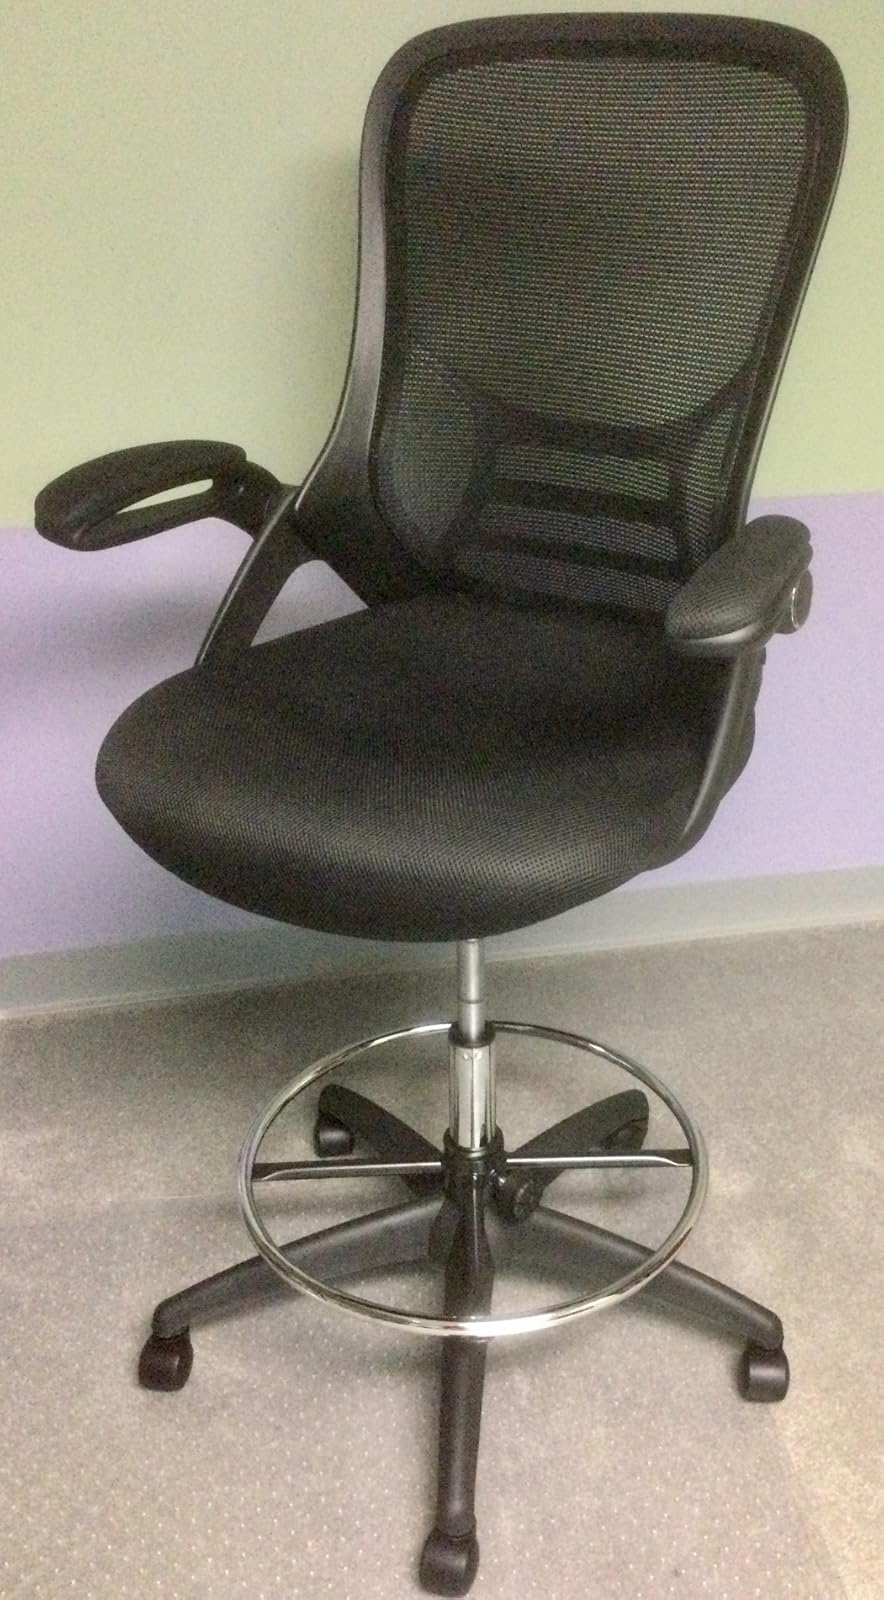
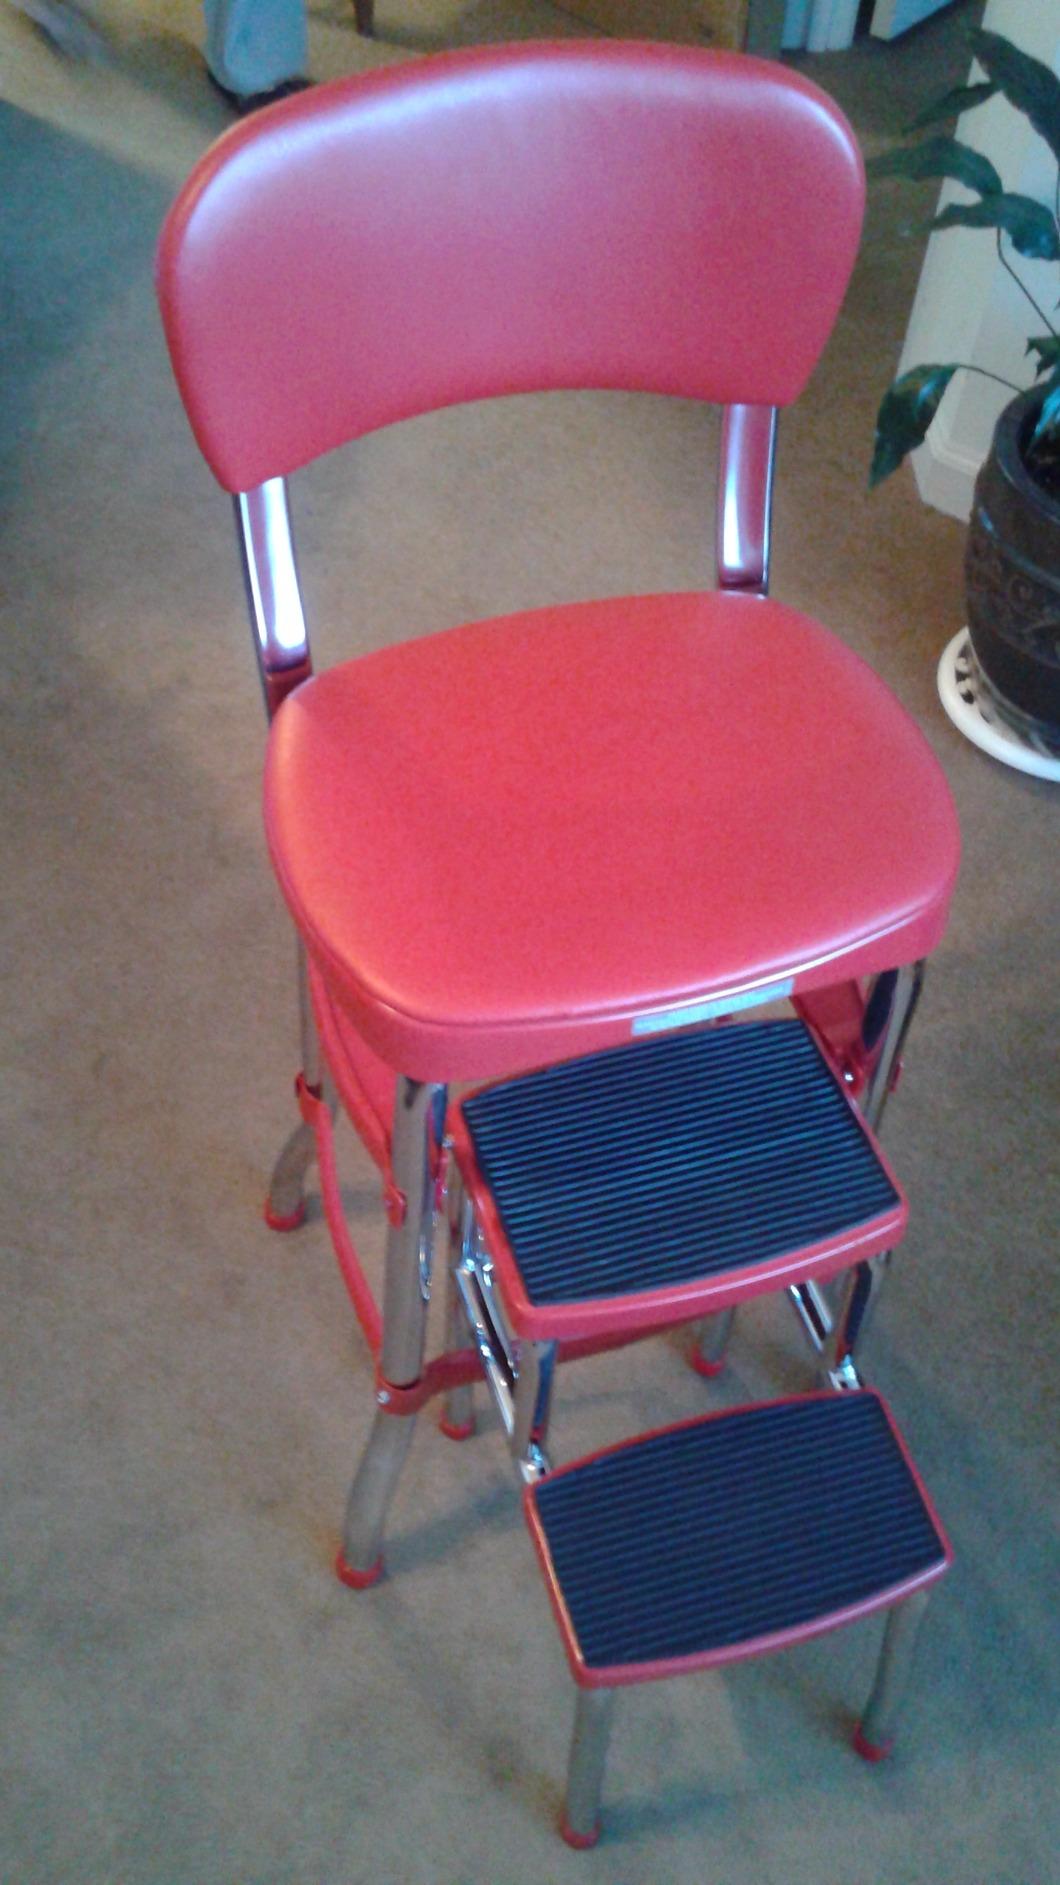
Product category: items_chair
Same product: no